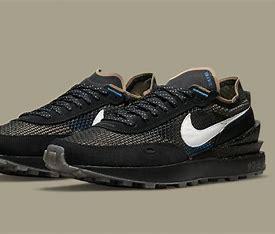
Brand: Nike
Model: Waffle One